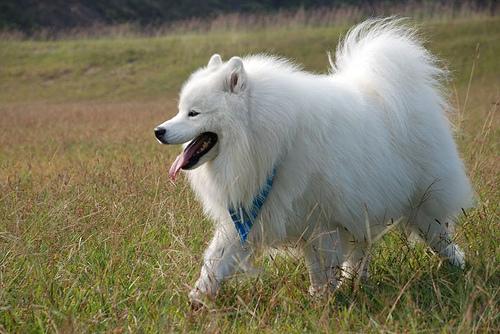
Breed: samoyed